Abdel-Kader Abbes

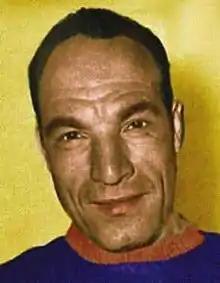

Abdel-Kader Abbes (14 March 1914 – 22 March 1995) was an Algerian racing cyclist. He rode in the 1951 Tour de France.